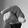
ASL letter: Q